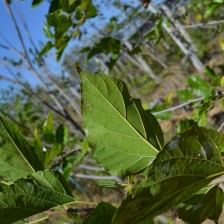
Variety: Kamphaengsaeng42